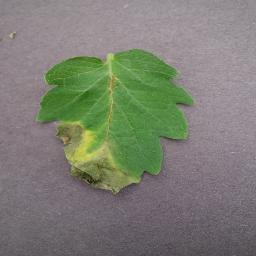
Label: Tomato___Late_blight